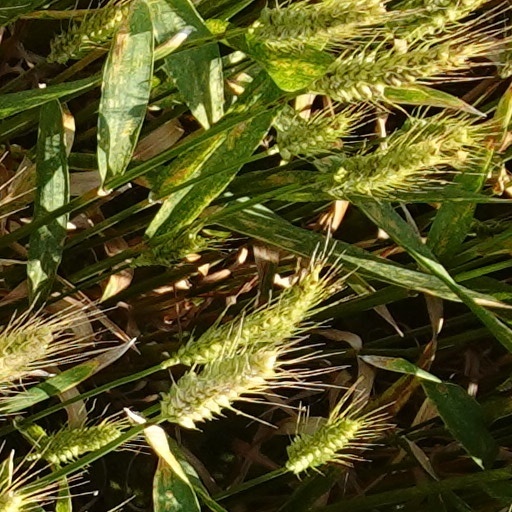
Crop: wheat